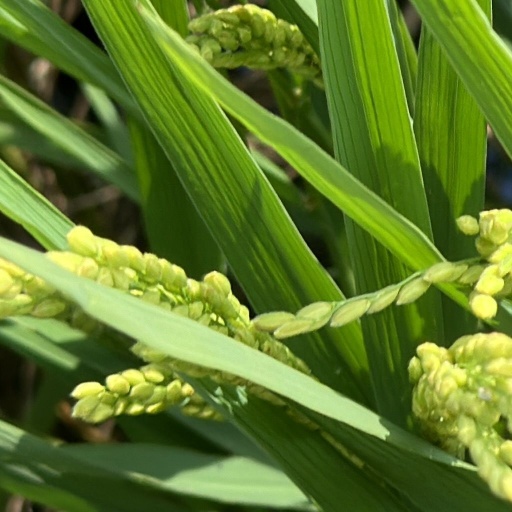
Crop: rice